Government of Sweden

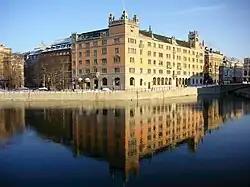
Rosenbad, in central Stockholm, has been the seat of the Government since 1981

The present Government is formed according to the laws set out in the 1974 Instrument of Government. But it traces its history back to the Middle Ages when the Privy Council of Sweden was formed in the 12th century. It functioned in this capacity until 1789 when King Gustav III had it abolished when the Riksdag passed the Union and Security Act. The old privy council had only had members from the aristocracy. Gustav III instead instituted . It functioned as the Government until 1809 when a new Instrument of Government was introduced, thus creating the present government's predecessor, the Council of State. It acted as the Government of Sweden until 31 December 1974.